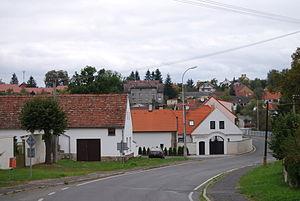
Ostrovec est une commune du district de Písek, dans la région de Bohême-du-Sud, en République tchèque. Sa population s'élevait à 365 habitants en 2020.